Brecon

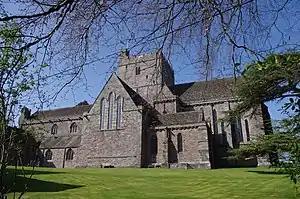
Brecon Cathedral

A priory was dissolved in 1538, and Brecon's Dominican Friary of St Nicholas was suppressed in August of the same year. About north of the castle stands Brecon Cathedral, a fairly modest building compared to many cathedrals. The role of cathedral is a fairly recent one, and was bestowed upon the church in 1923 with the formation of the Diocese of Swansea and Brecon from what was previously the archdeaconry of Brecon — a part of the Diocese of St Davids.